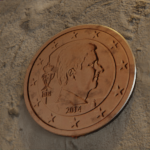
Coin value: 5cents
Country: be
Edition: 2014